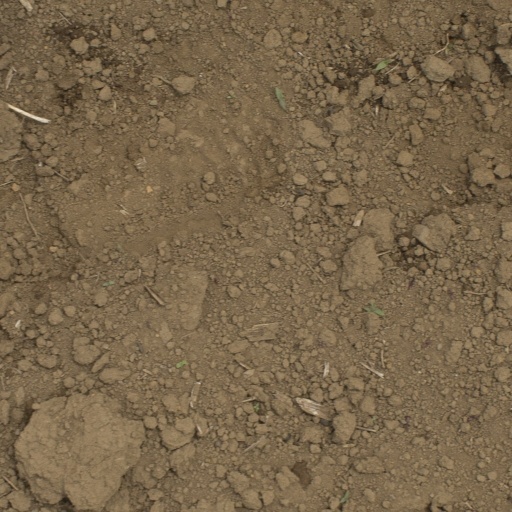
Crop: Jerusalem artichoke